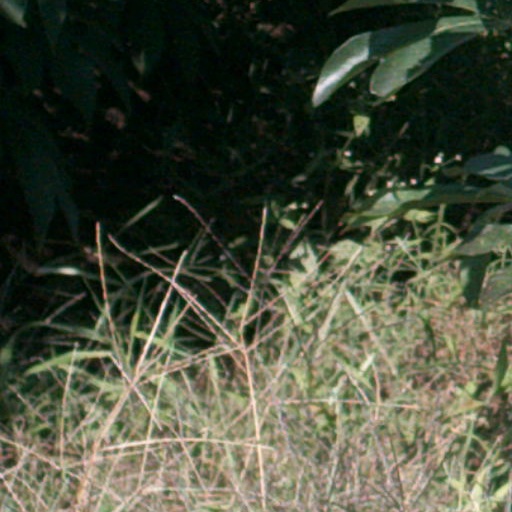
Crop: cassava